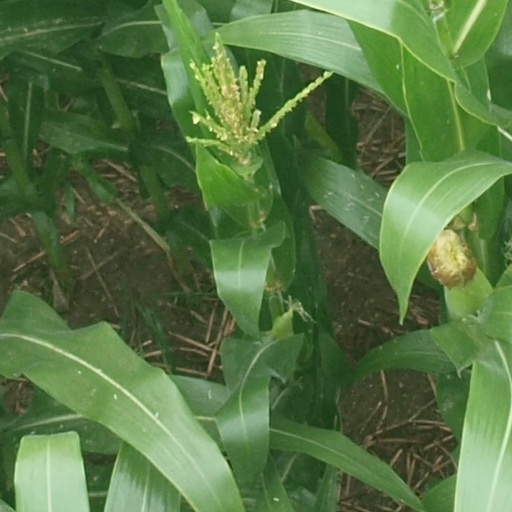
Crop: maize; corn